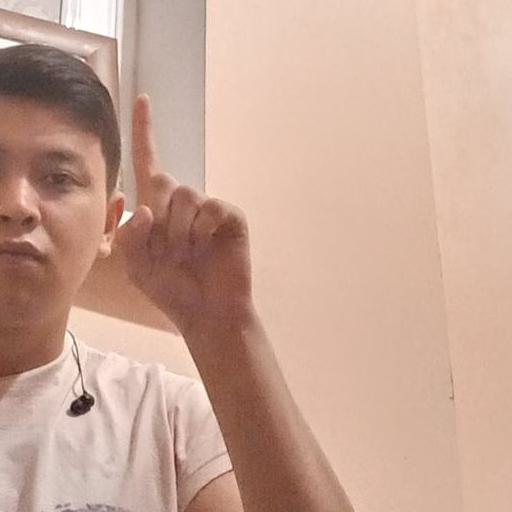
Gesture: one